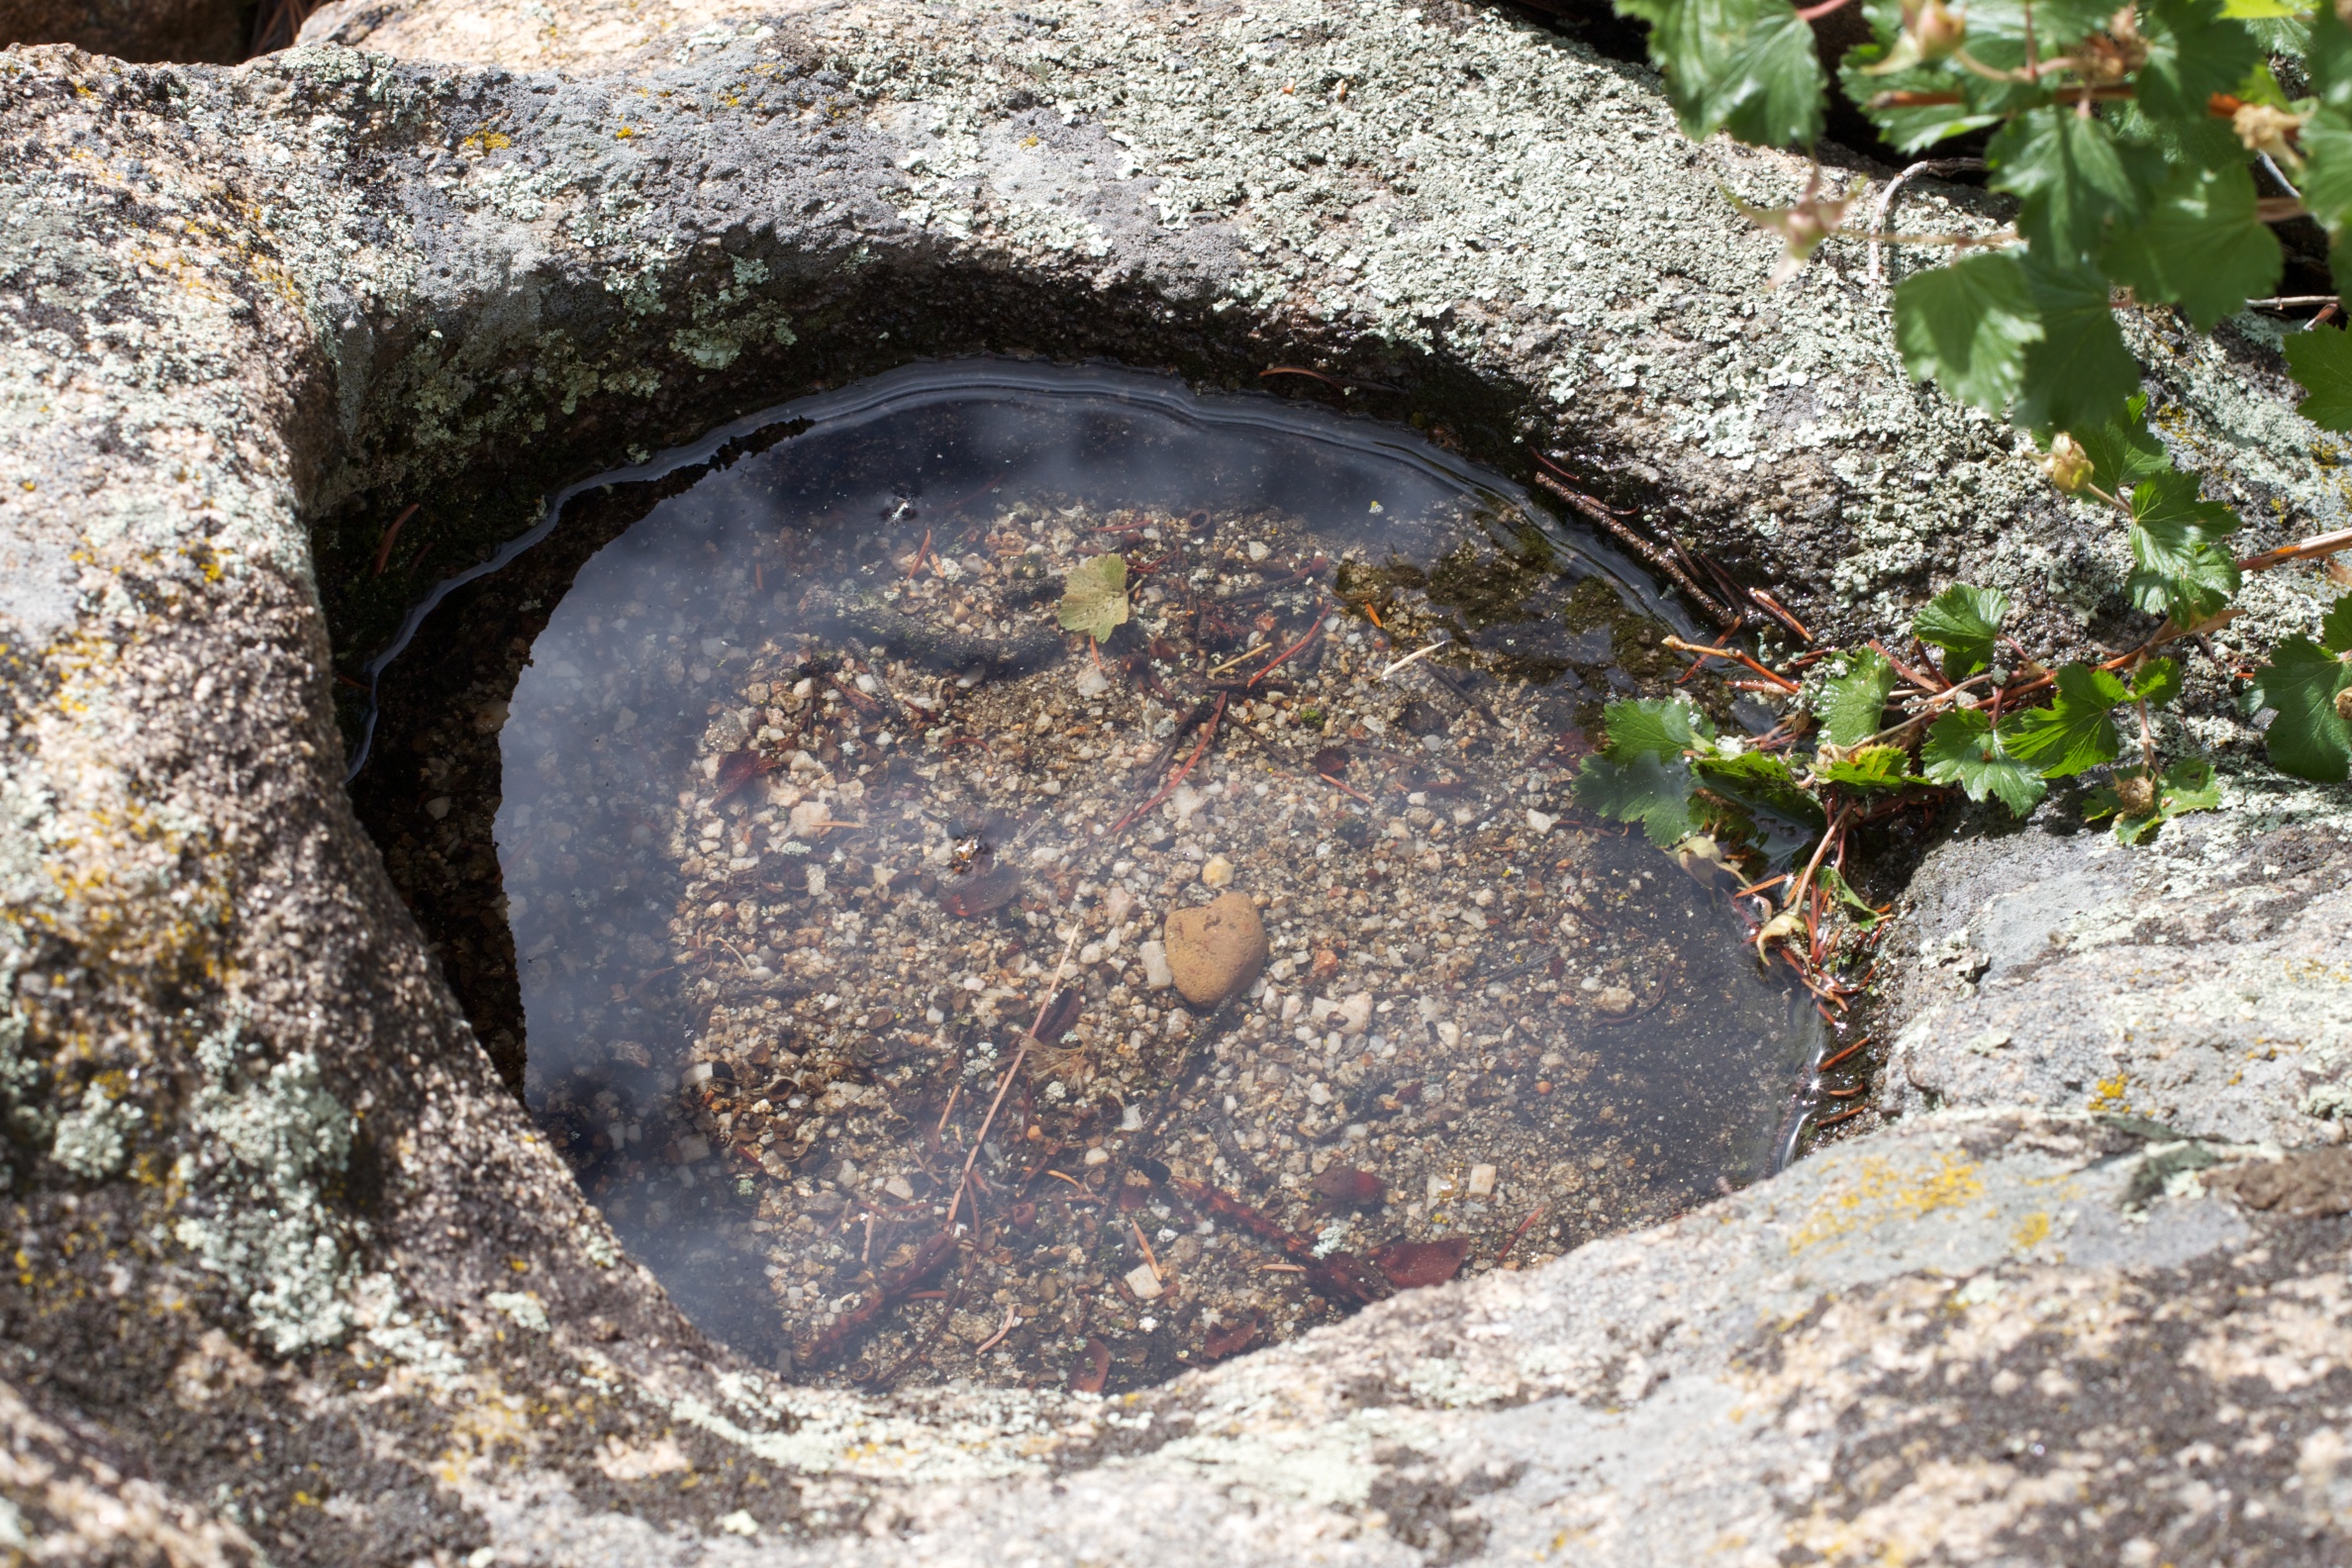
rock, geology, colorado, odyssey